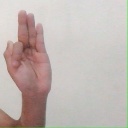
अक्षर: फ